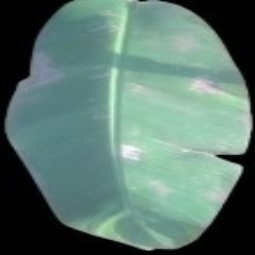
Label: Healthy